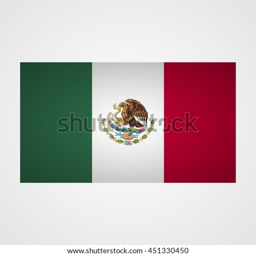
flag on a gray background